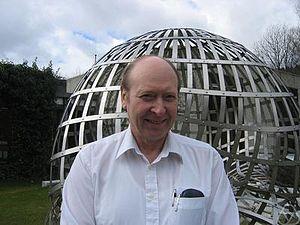
Robert Charles Vaughan, surnommé Bob Vaughan, né en 1945, est un mathématicien britannique spécialiste de théorie analytique des nombres.